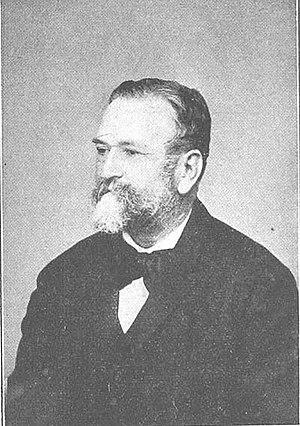
François Émile Michel né le 19 juillet 1828 à Metz et mort le 23 mai 1909 à Paris est un peintre et critique d'art français.